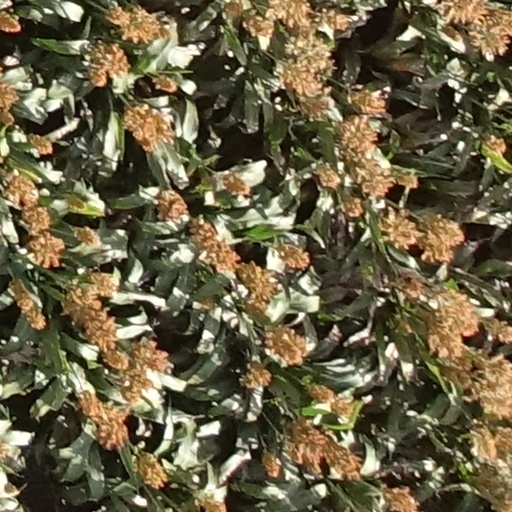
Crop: sorghum